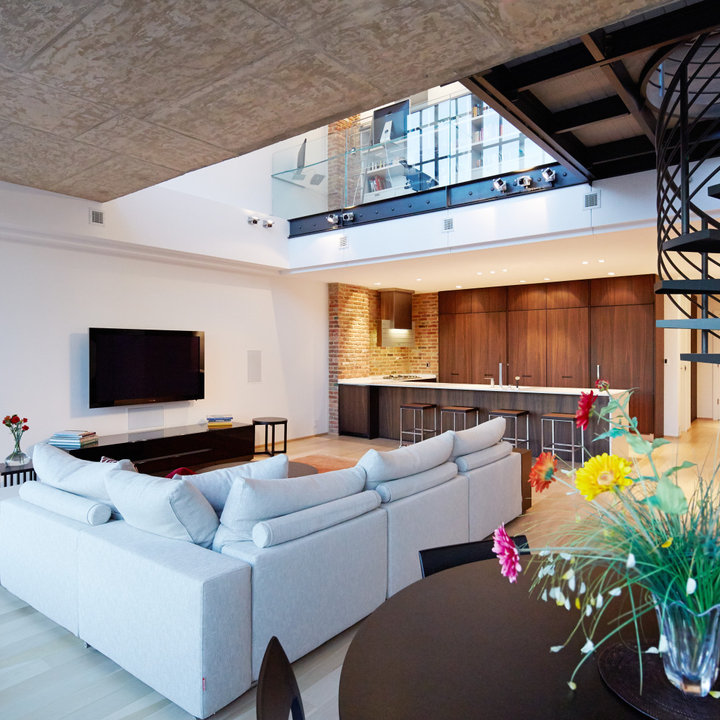
Style: Industrial